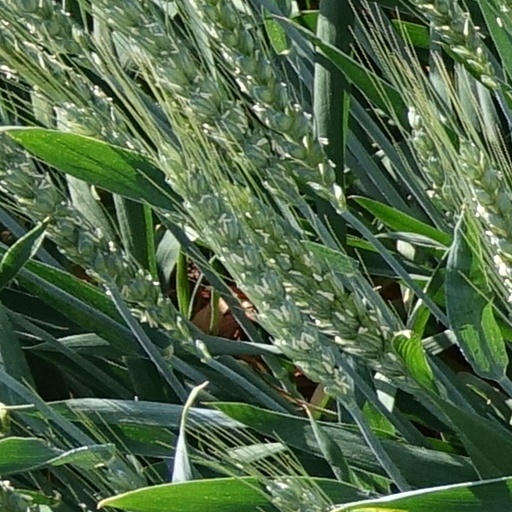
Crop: wheat